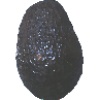
Label: avocado